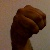
The image shows a hand gesture representing the letter 'M' in Indian Sign Language.